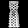
Label: Dress